Escalation (1968 Italian film)

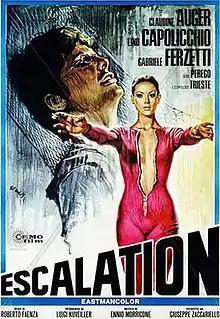

Escalation is a 1968 Italian film directed and written by Roberto Faenza and starring Claudine Auger and Gabriele Ferzetti.